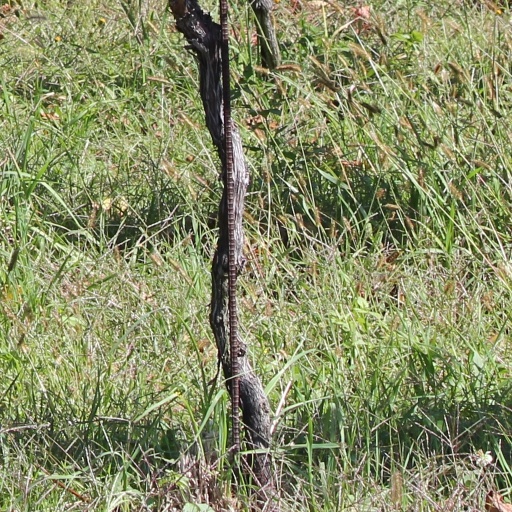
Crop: grape